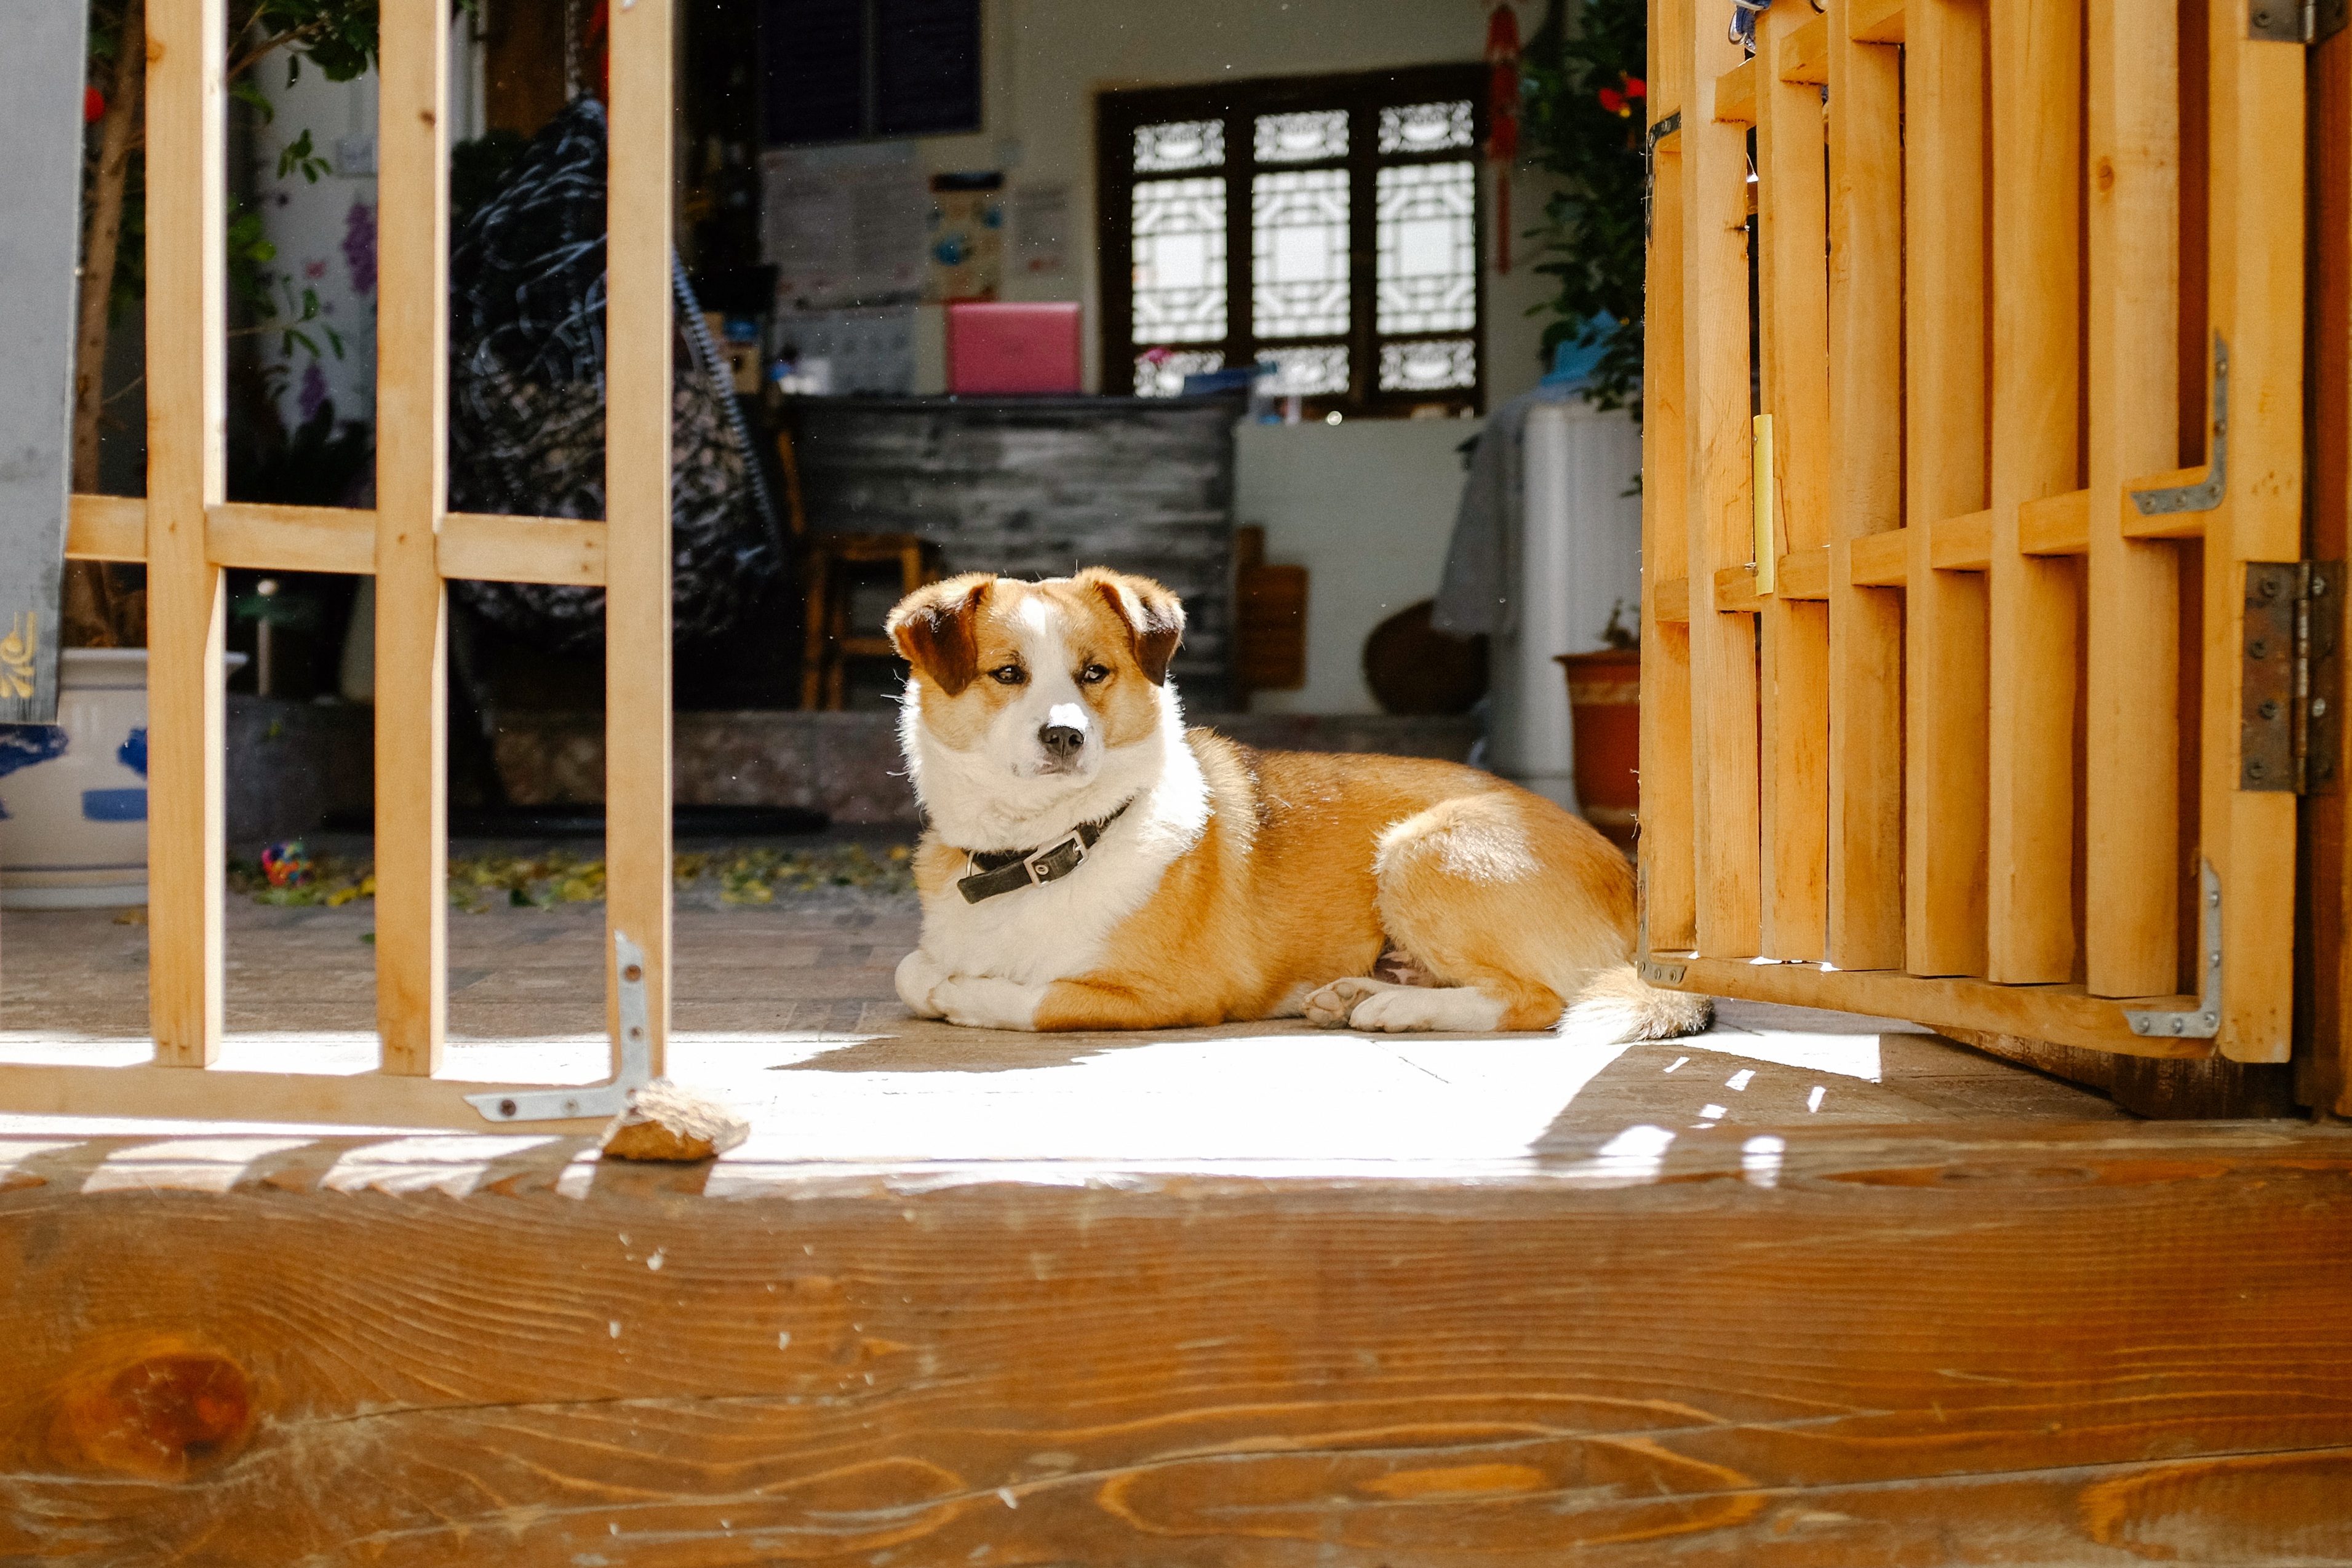
dog, mammal, animal shelter, street dog, dog like mammal